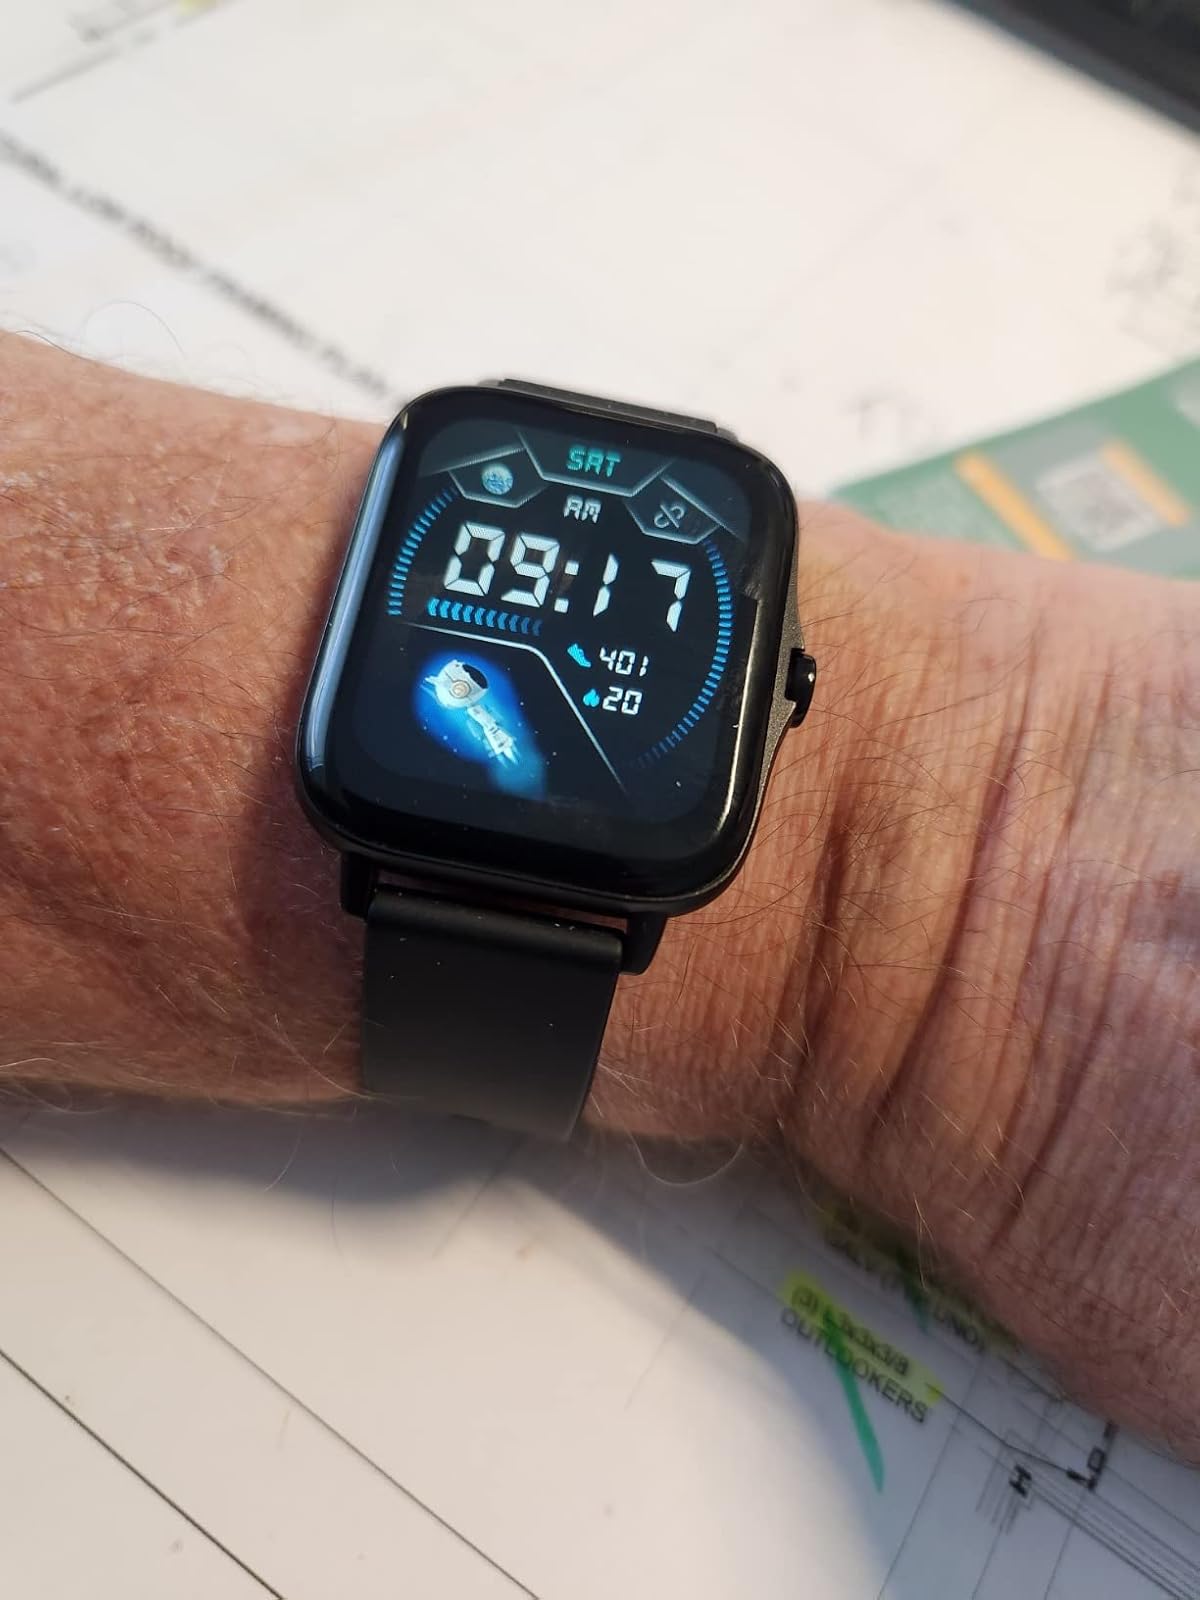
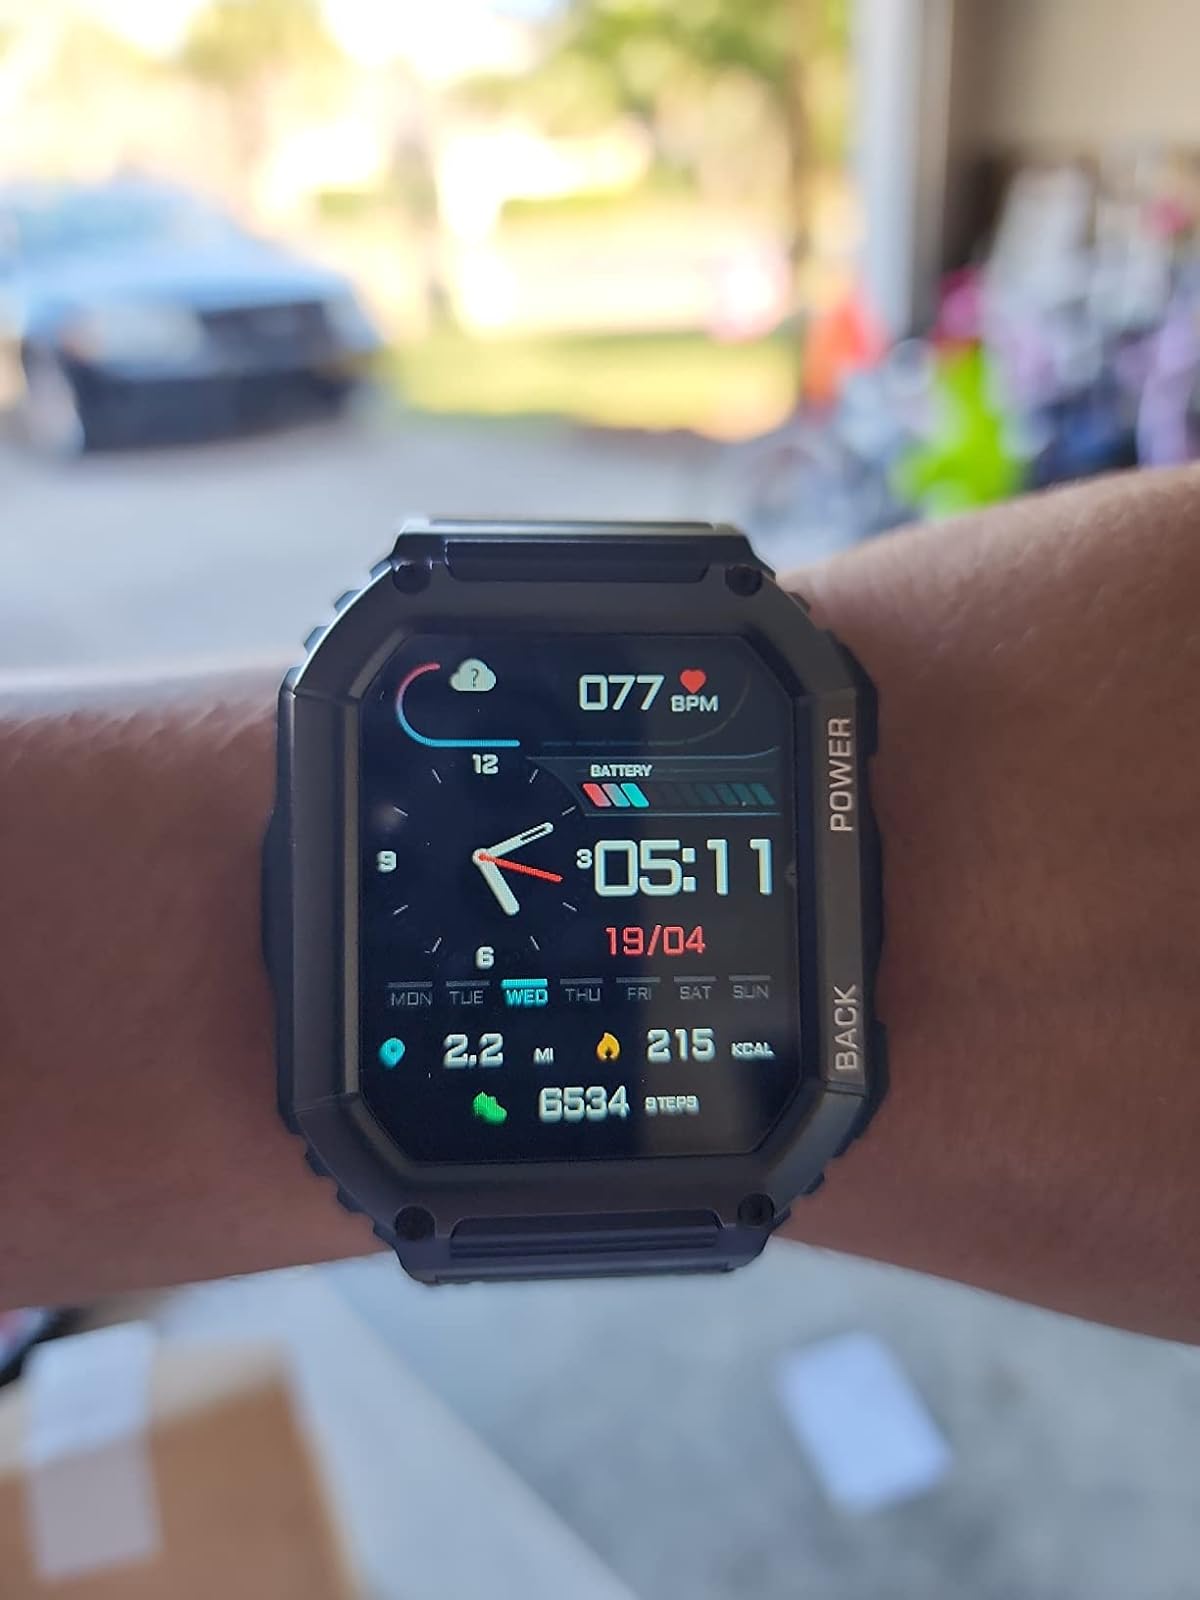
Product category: smartwatch
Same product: no